Nelson Wheeler Whipple House

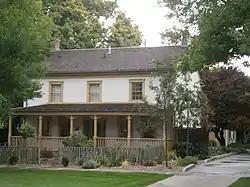
The Whipple House in 2014

The Nelson Wheeler Whipple House is an adobe house in Salt Lake City, Utah, built in 1854. Whipple kept a diary that has become an important historical resource for information on the construction of the house. He bought the lot, situated on parcel 4 of block 134, from Heber C. Kimball for $1.50. Whipple built the house with over a thousand cubic feet of stone, twenty-five thousand adobe bricks 700 board feet of lumber and ten thousand shingles. It cost him $2,000 in 1854, equating to a bit over $7.5 million in 2025's currency. The story has been repeated in recent decades that Whipple lived in the house with his three plural wives and seventeen children. However, his first wife died in 1856 and could only have lived there for two years with her four children. Moreover, the 1860, 1870 and 1880 censuses show only Whipple's third wife living with him with her nine children. His second wife lived nearby with her three.